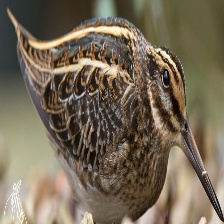
Species: JACK SNIPE
Scientific name: LYMNOCRYPTES MINIMUS